Military School of Realengo

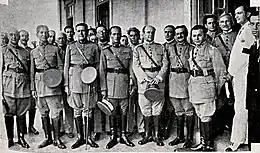
José Pessoa, in the center, upon assuming command in 1931

A officers' preparatory school is the main educational institution of an army. In the first half of the 20th century, the training of officers was important in the consolidation of the Brazilian republican State, in which the Army was an important actor. For general Pedro Aurélio de Góis Monteiro, the Military School was the “chicken that lays the golden eggs”, the cradle of the military elite. Military authorities used it as a “laboratory” to experiment with different ways of educating officers.